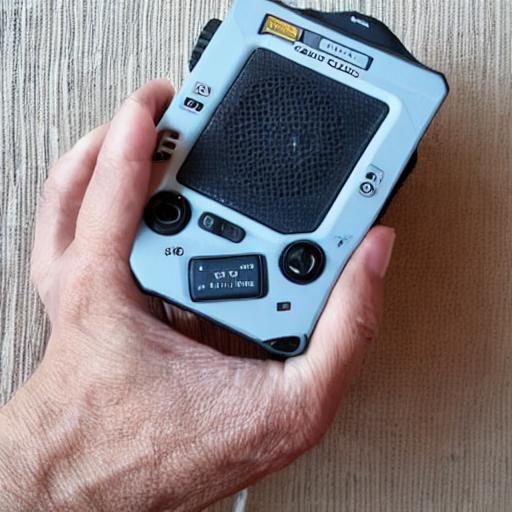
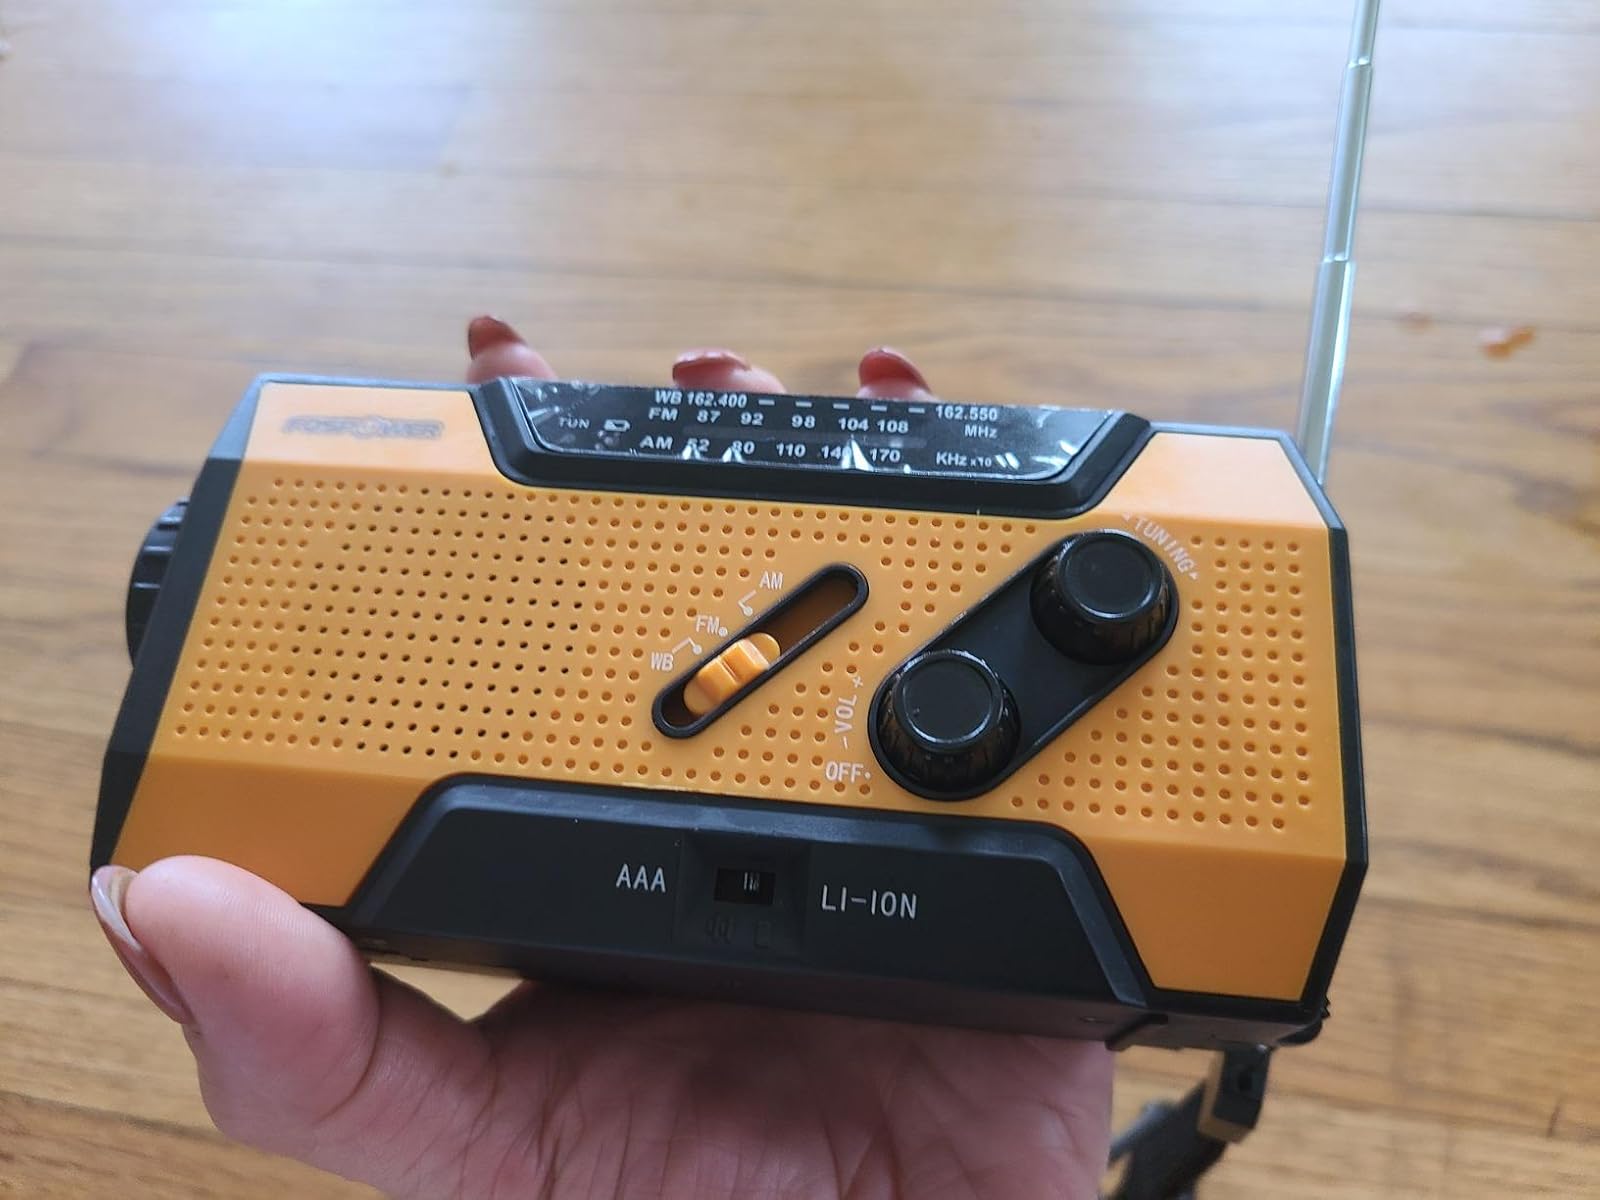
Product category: radio
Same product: no